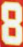
Number: 8